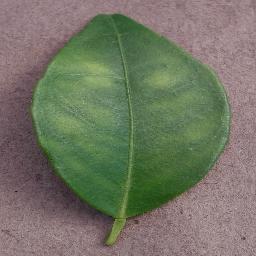
Label: Orange___Haunglongbing_(Citrus_greening)